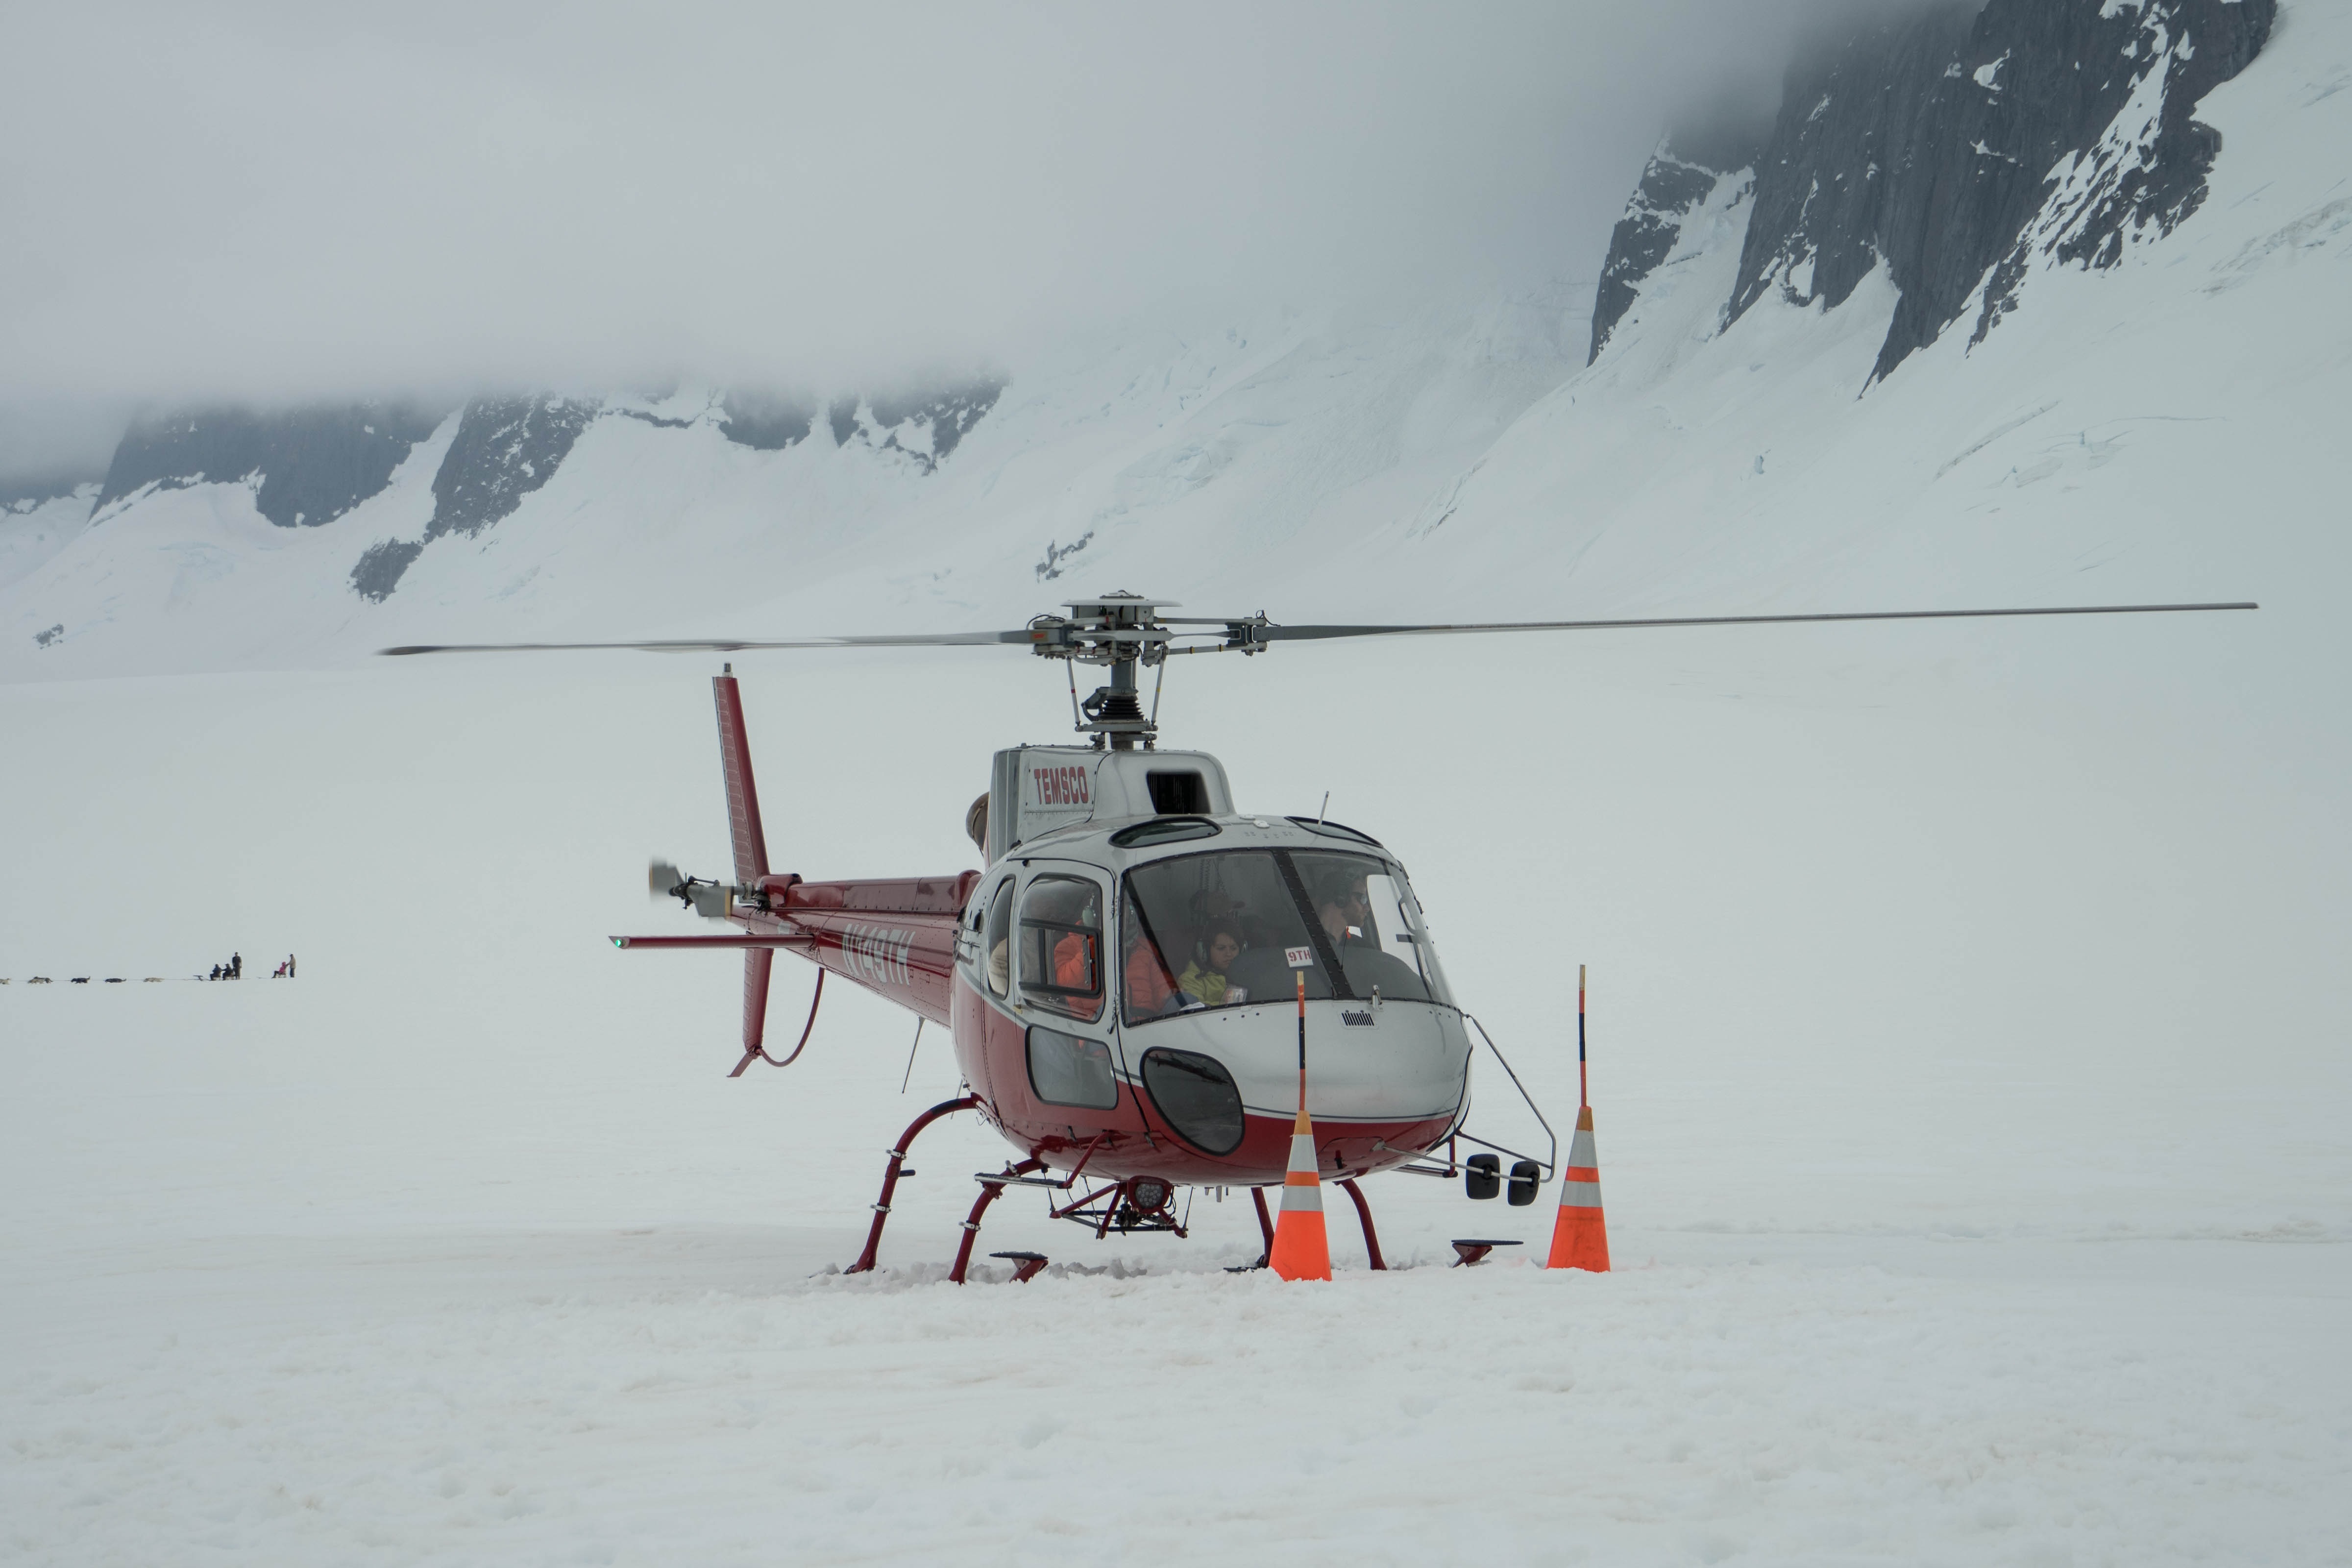
aircraft, vehicle, aviation, helicopter, alaska, rotorcraft, atmosphere of earth, military helicopter, mendenhall glacier